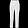
Label: Trouser